Tubridy

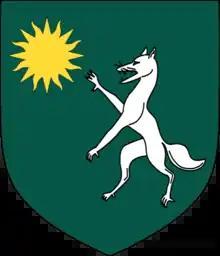
Ó Tiobraide.

Tubridy, less commonly known as Tubrid and Tuberty, is a Gaelic Irish clan from Munster. The sept is most common along the West Coast of County Clare, but has also had some presence in County Waterford and County Tipperary. The Tubridys of Thomond are thought to have originated as scribes, as a sept of the Dál gCais, kindred to clans such as the O'Brien, O'Grady and MacNamara. The name means "descendant of Tiobraide", with the Gaelic language word "tiobraid" meaning "a well". Although to this day, Ireland remains the core location for the clan, it has also spread in diaspora to Great Britain, the United States, Australia, New Zealand and Canada since the 19th century.